Piet Damen

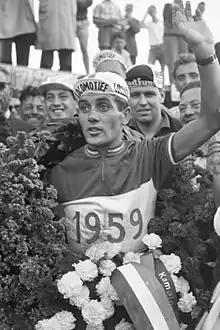
Damen after winning the national road title in 1959

Piet Damen (born 20 July 1934) is a Dutch former professional racing cyclist. He rode the Tour de France in 1958–1961 and 1964 with the best result of 11th place in 1958. Damen won the Peace Race in 1958.